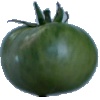
Label: Tomato not Ripened 1